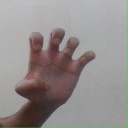
अक्षर: झ